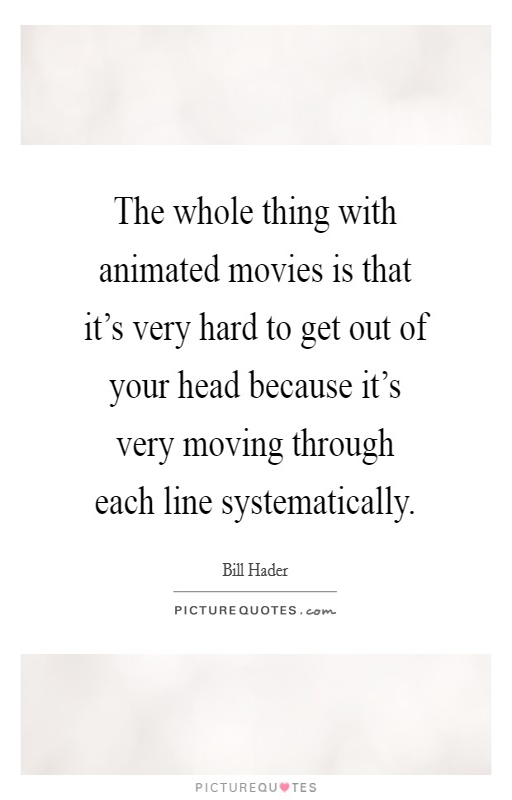
the whole thing with animated movies is that it 's very hard to get out of your head because it 's very moving through each line systematically picture quote #